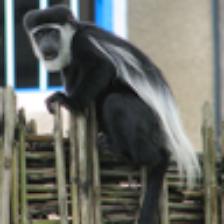
Label: NonHuman